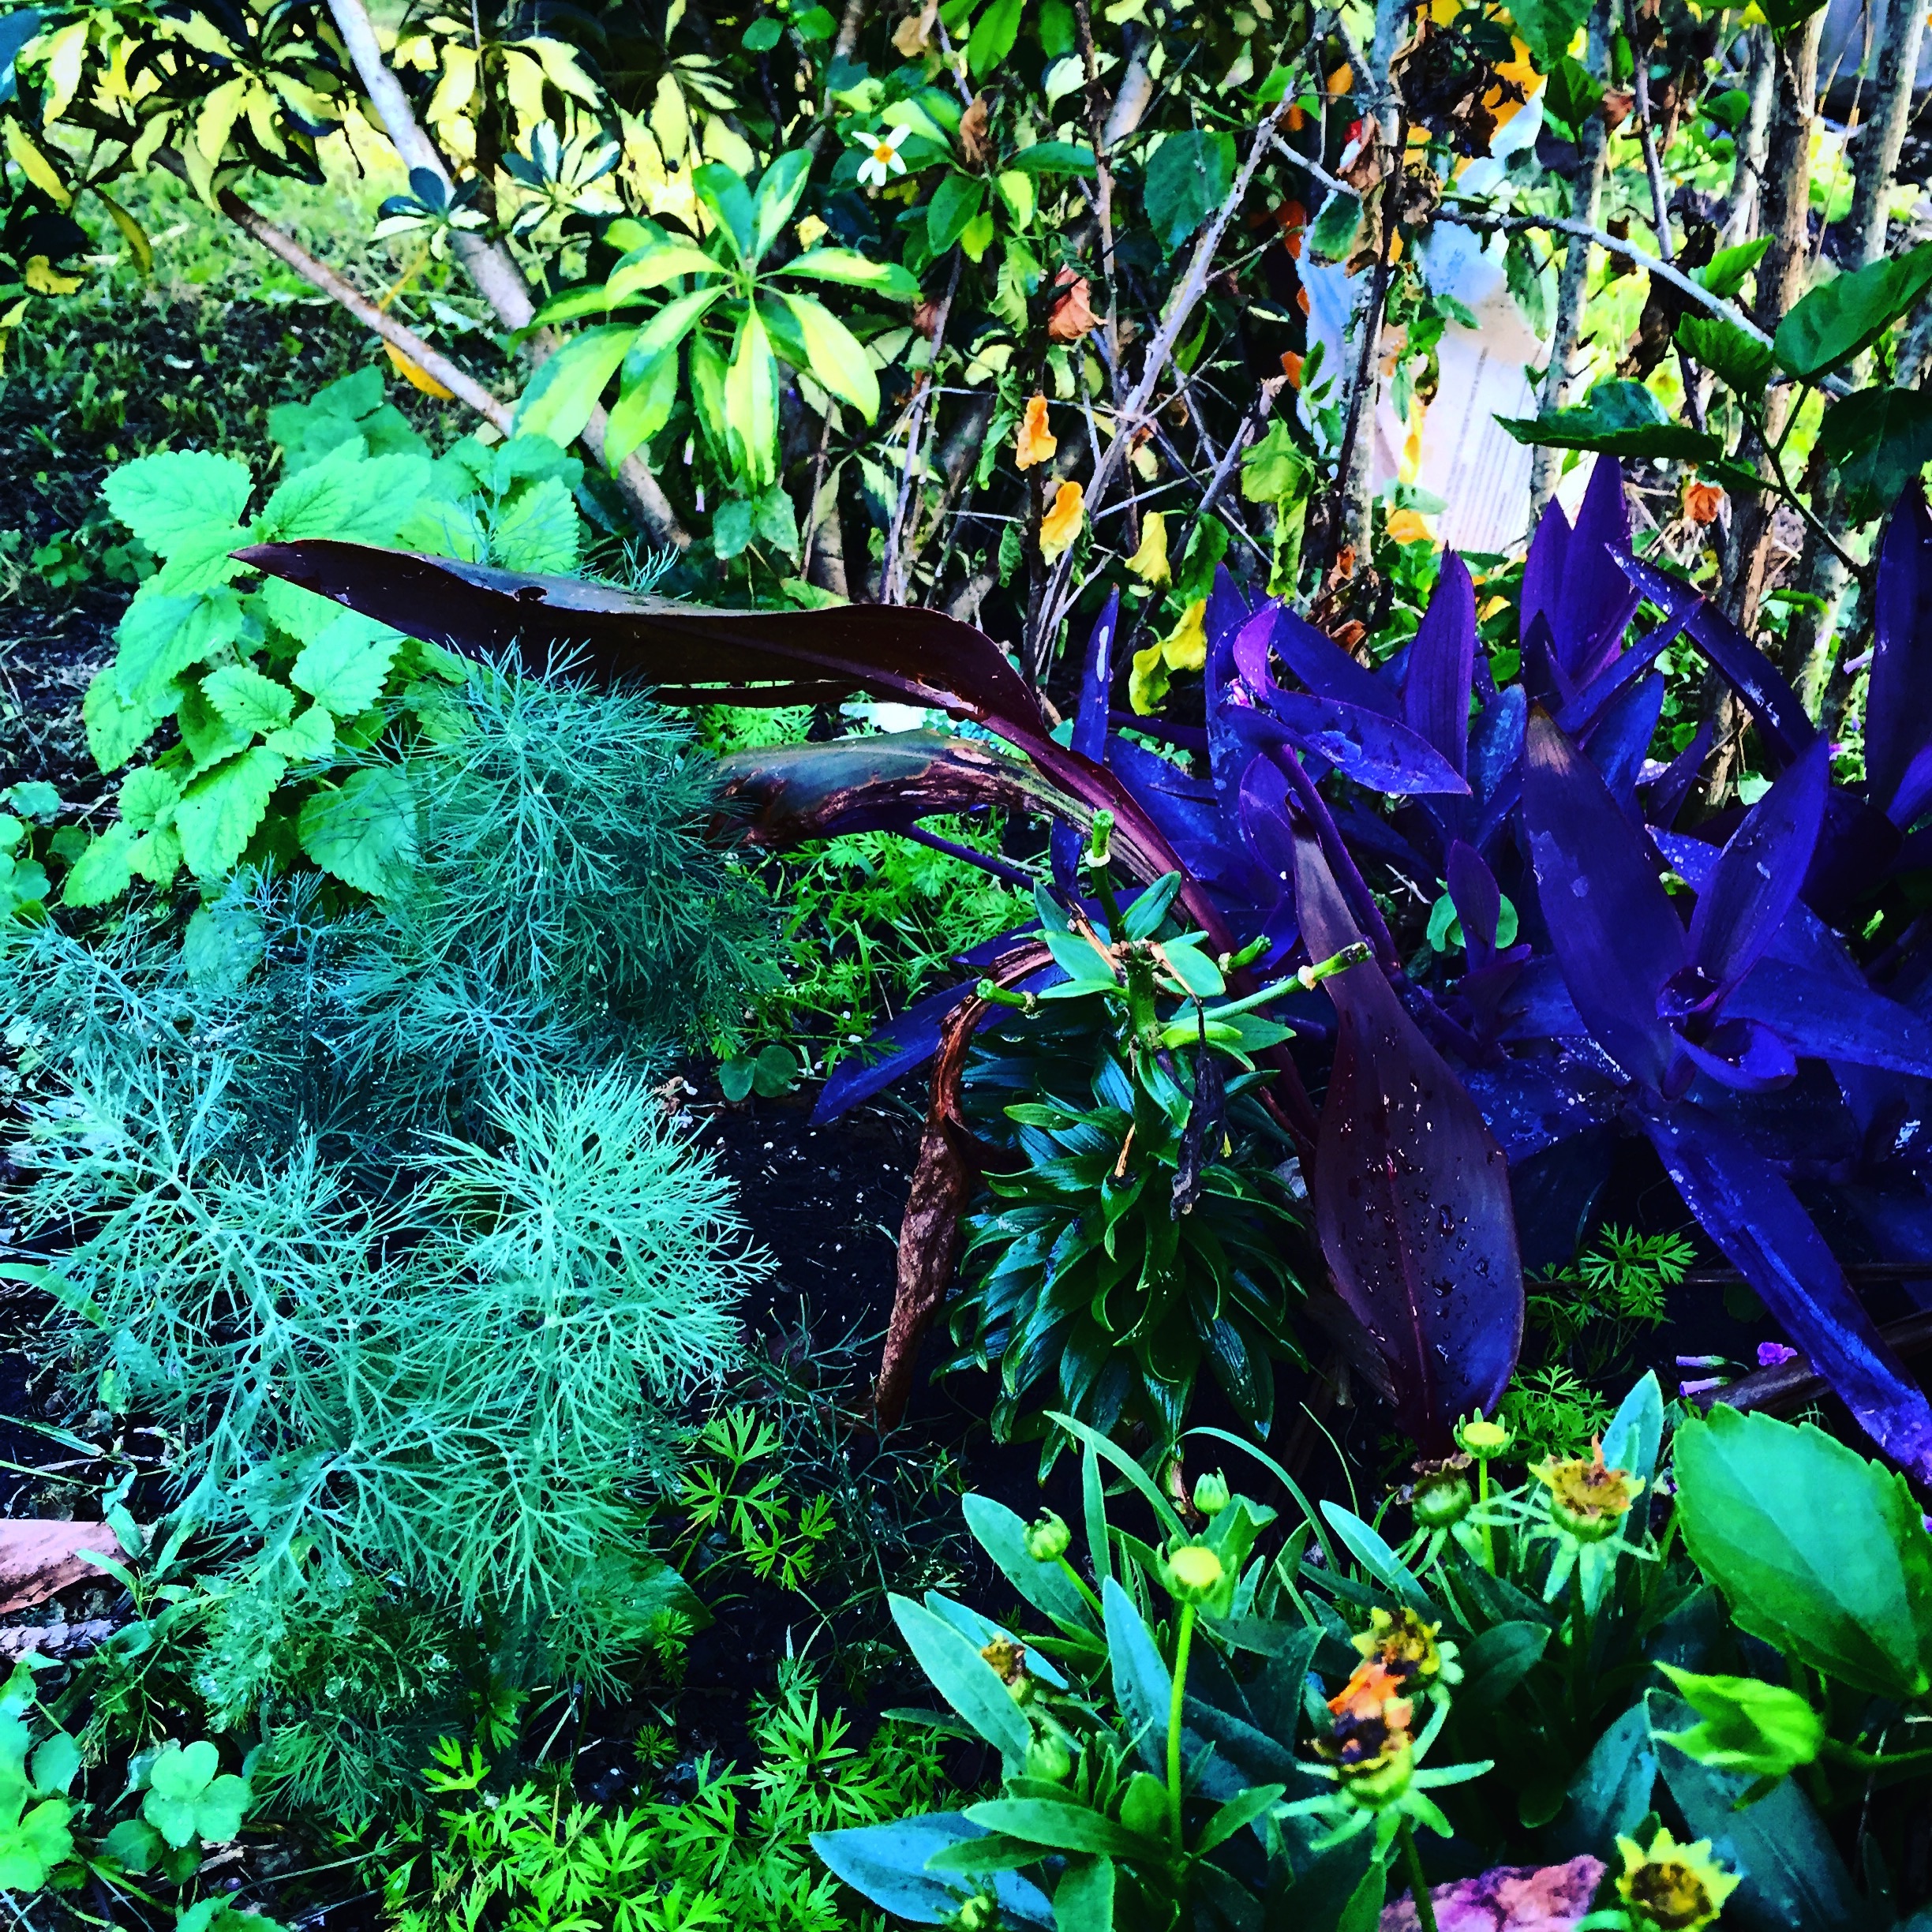
tree, forest, plant, leaf, flower, pond, jungle, botany, garden, flora, wildflower, vegetation, shrub, rainforest, woodland, habitat, tropics, ecosystem, flowering plant, natural environment, land plant